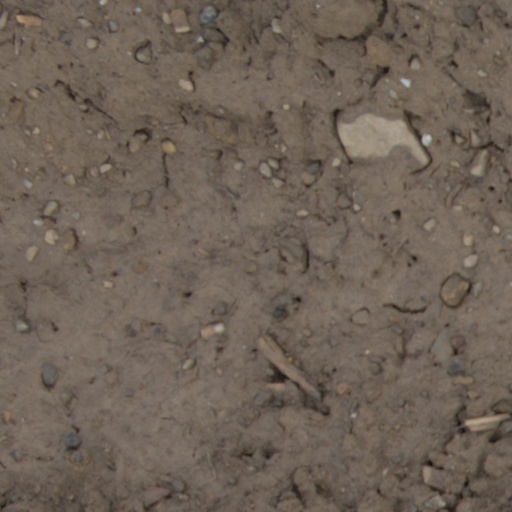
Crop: wheat